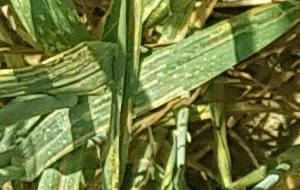
Label: Wheat___Yellow_Rust